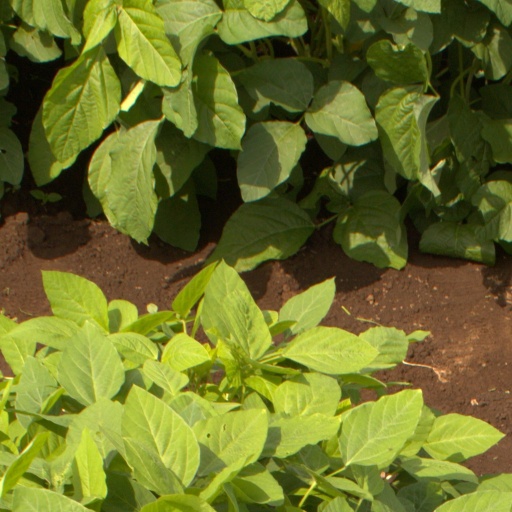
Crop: soybean